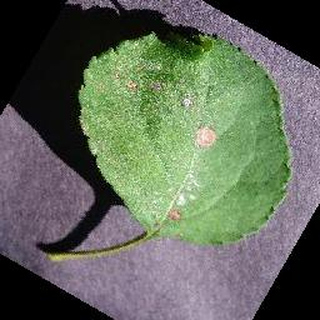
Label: apple_black_rot